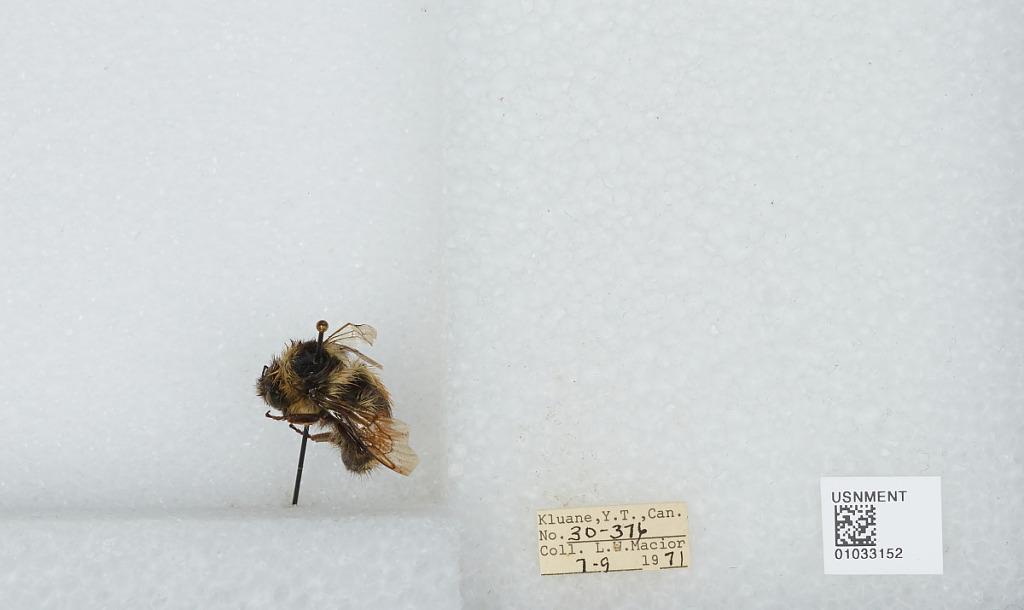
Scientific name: Bombus (Pyrobombus) sylvicola Kirby
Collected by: L. Macior
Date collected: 1971-7-9
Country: Canada
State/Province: Yukon Territory
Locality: Kluane
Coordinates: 60.75, -139.5